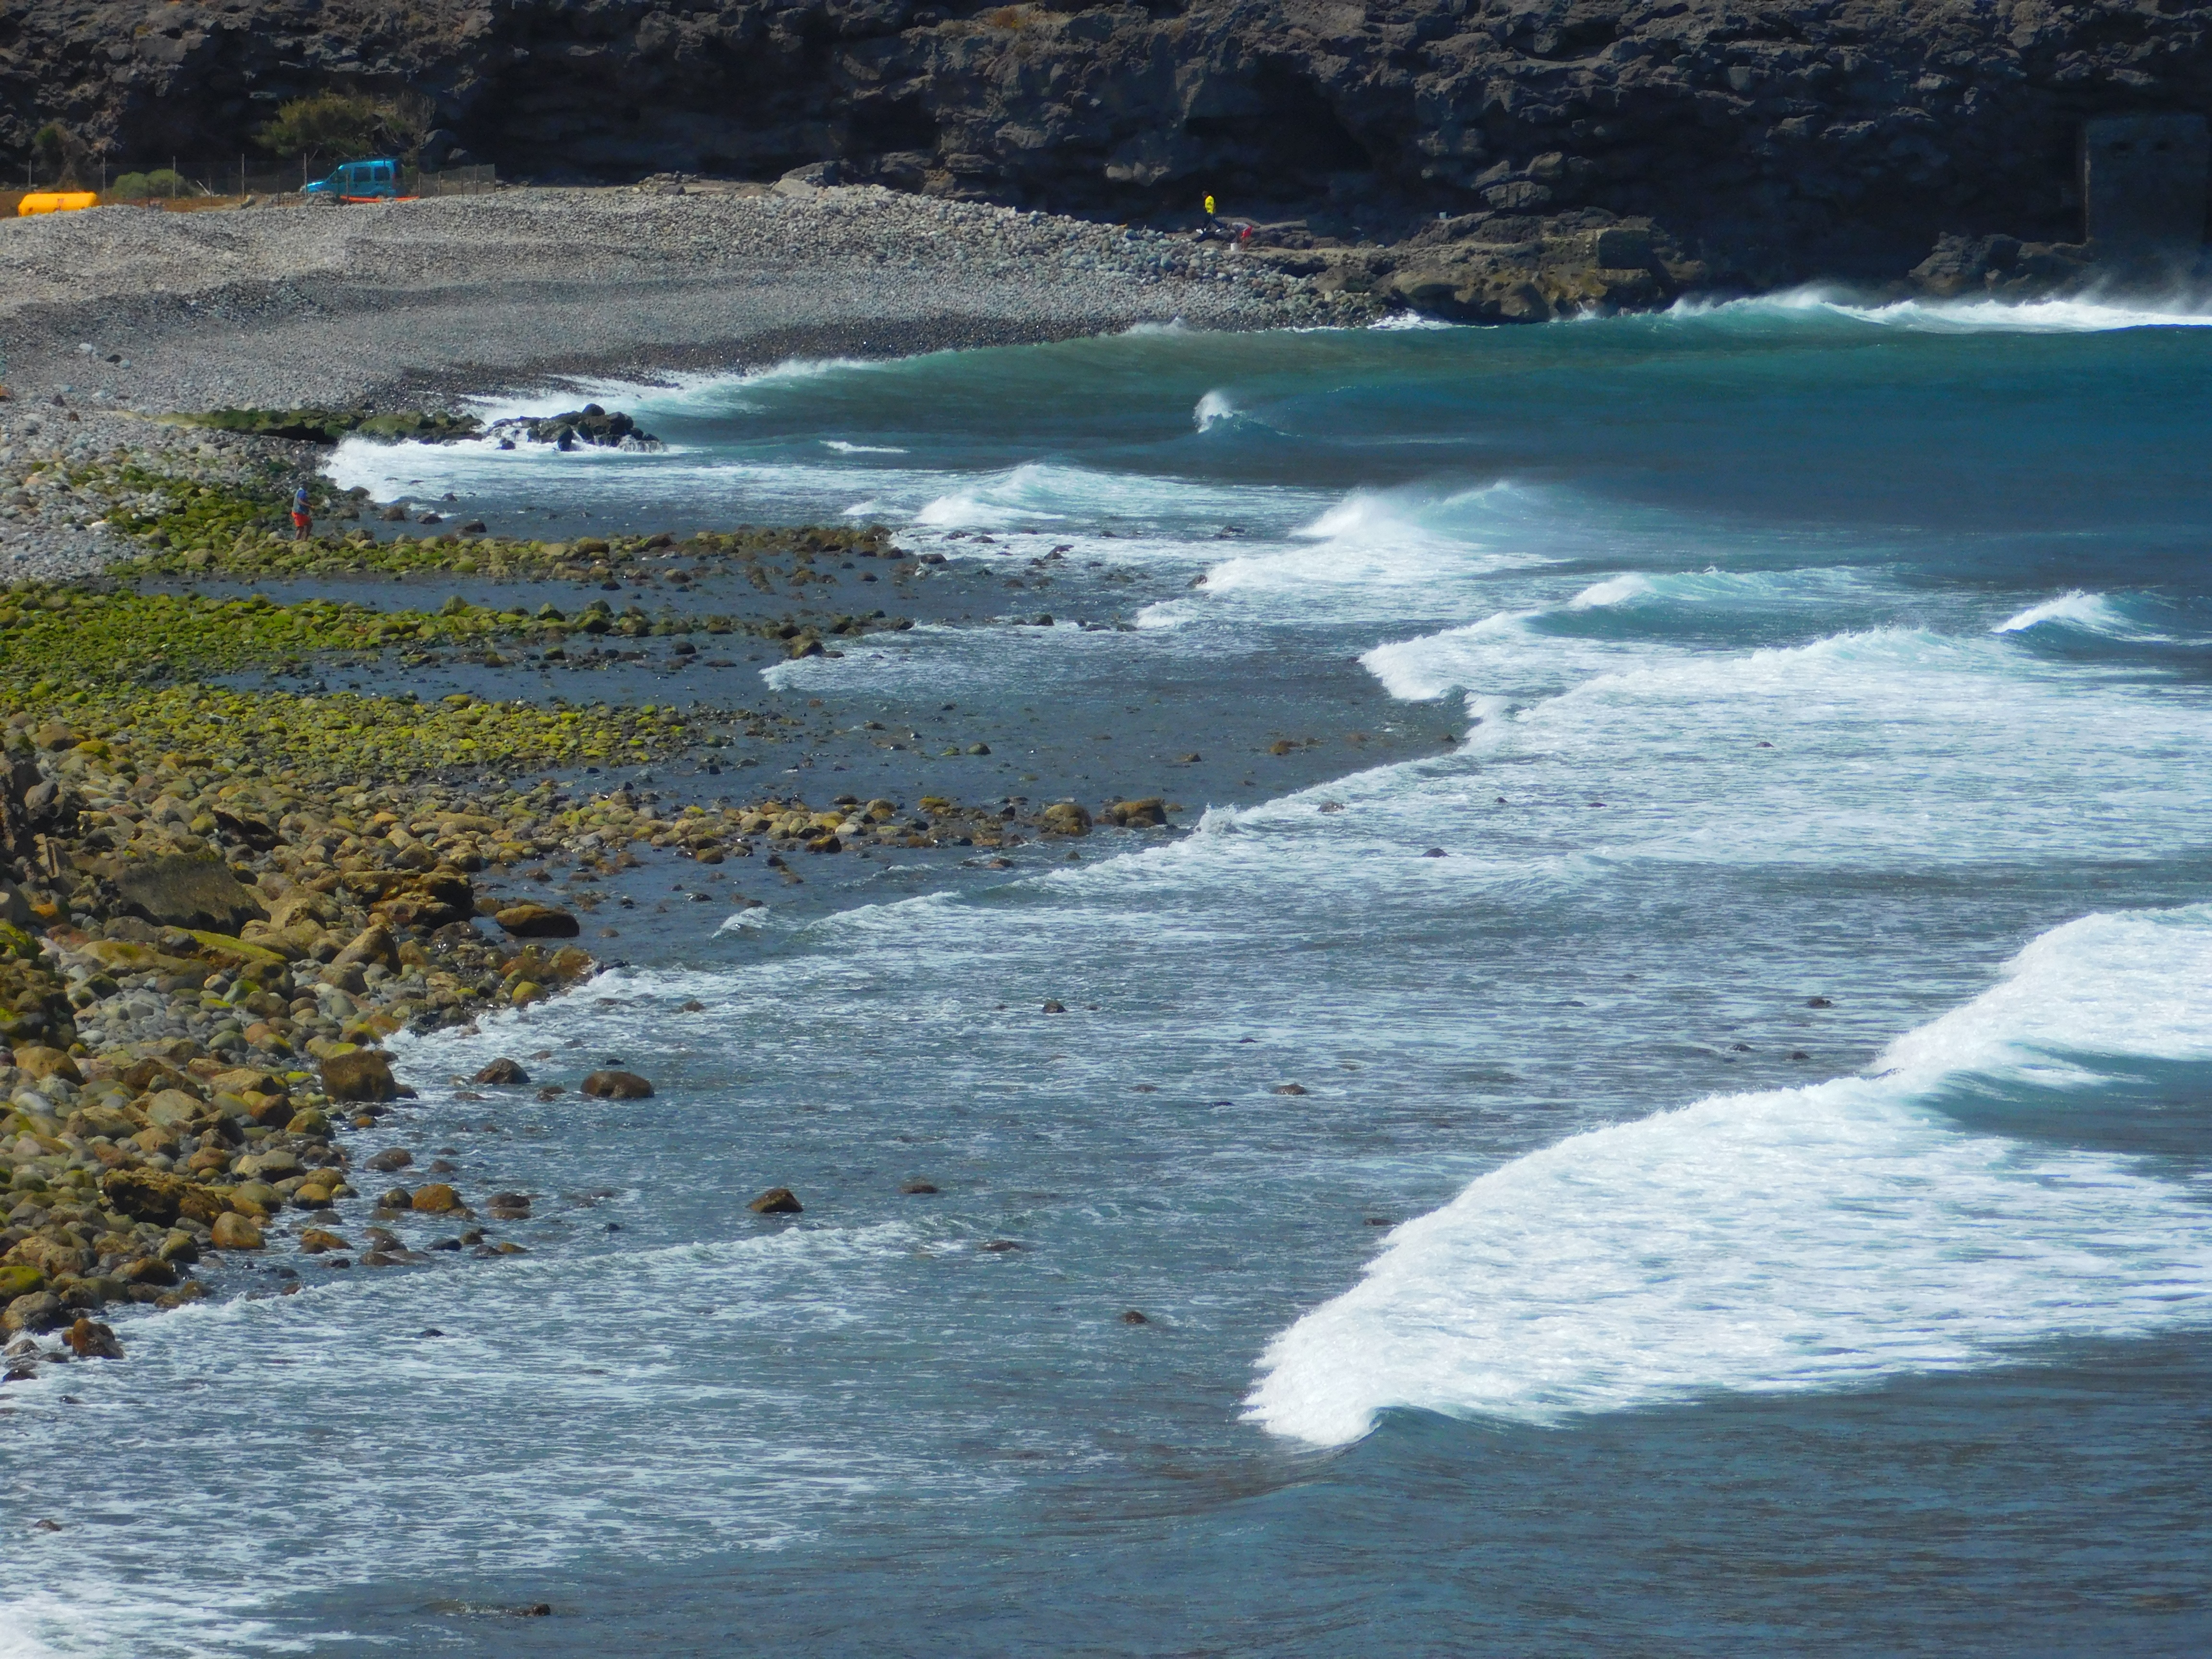
beach, sea, coast, water, rock, ocean, shore, wave, river, summer, spray, bay, rapid, blue, body of water, waves, costa, gran canaria, canary, landform, geographical feature, wind wave